Dirty rice
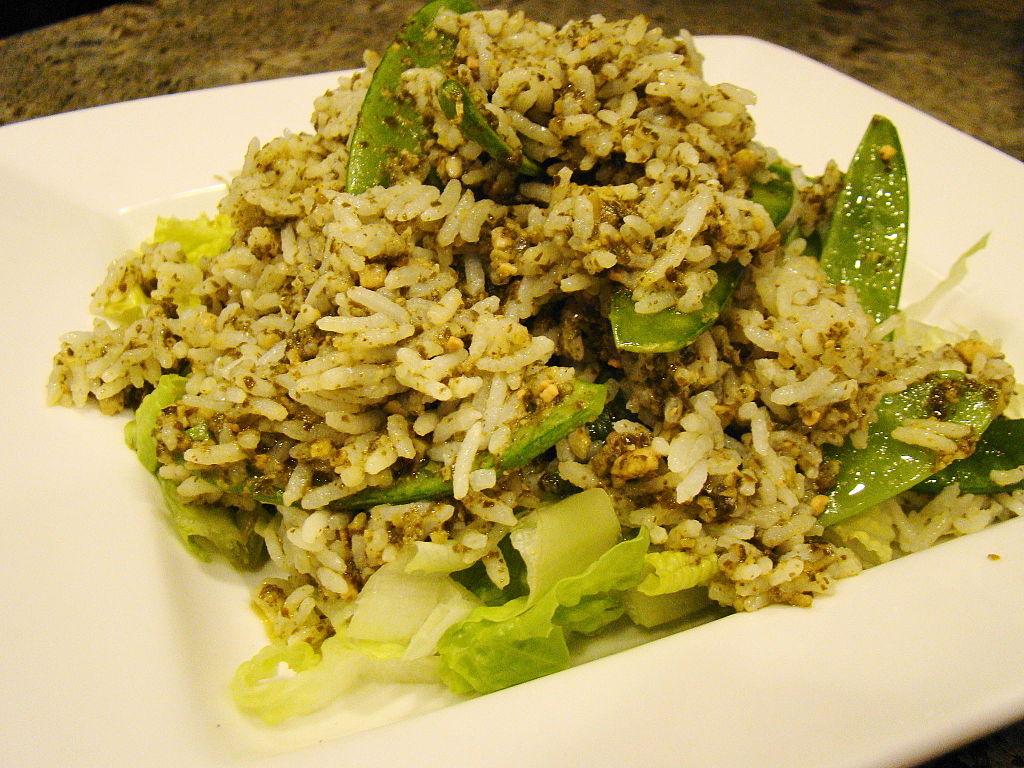
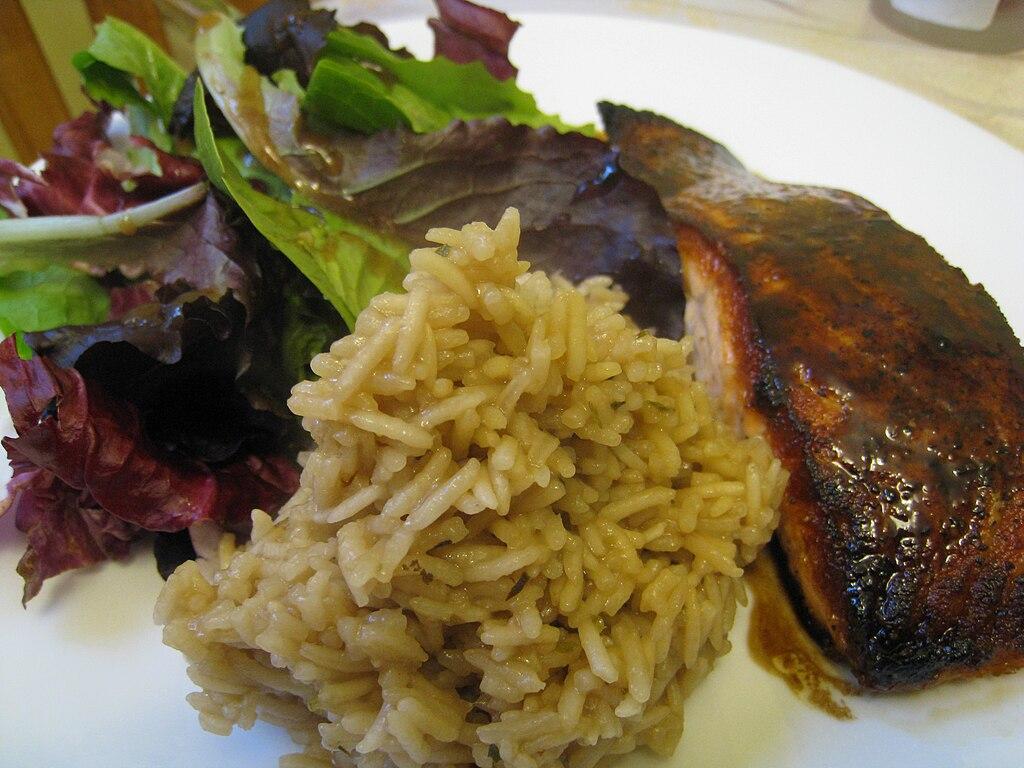
Also known as:
de - German: Dirty Rice
es - Spanish: Arroz sucio
id - Indonesian: Dirty rice
jv - Javanese: Sega reged
nn - Norwegian Nynorsk: Dirty rice
ru - Russian: Грязный рис
zh - Chinese: 鸡杂饭
Category: rice (mixed rice)
Cuisine: Louisiana Creole
Associated cuisines: South American
Area: Louisiana Creole
Countries: United States
Region: Northern America, , , ,
The dish is made from white rice which gets a "dirty" color from being cooked with small pieces of pork, beef or chicken, green bell pepper, celery, and onion, and spiced with cayenne and black pepper. Parsley and chopped green onions are common garnishes.